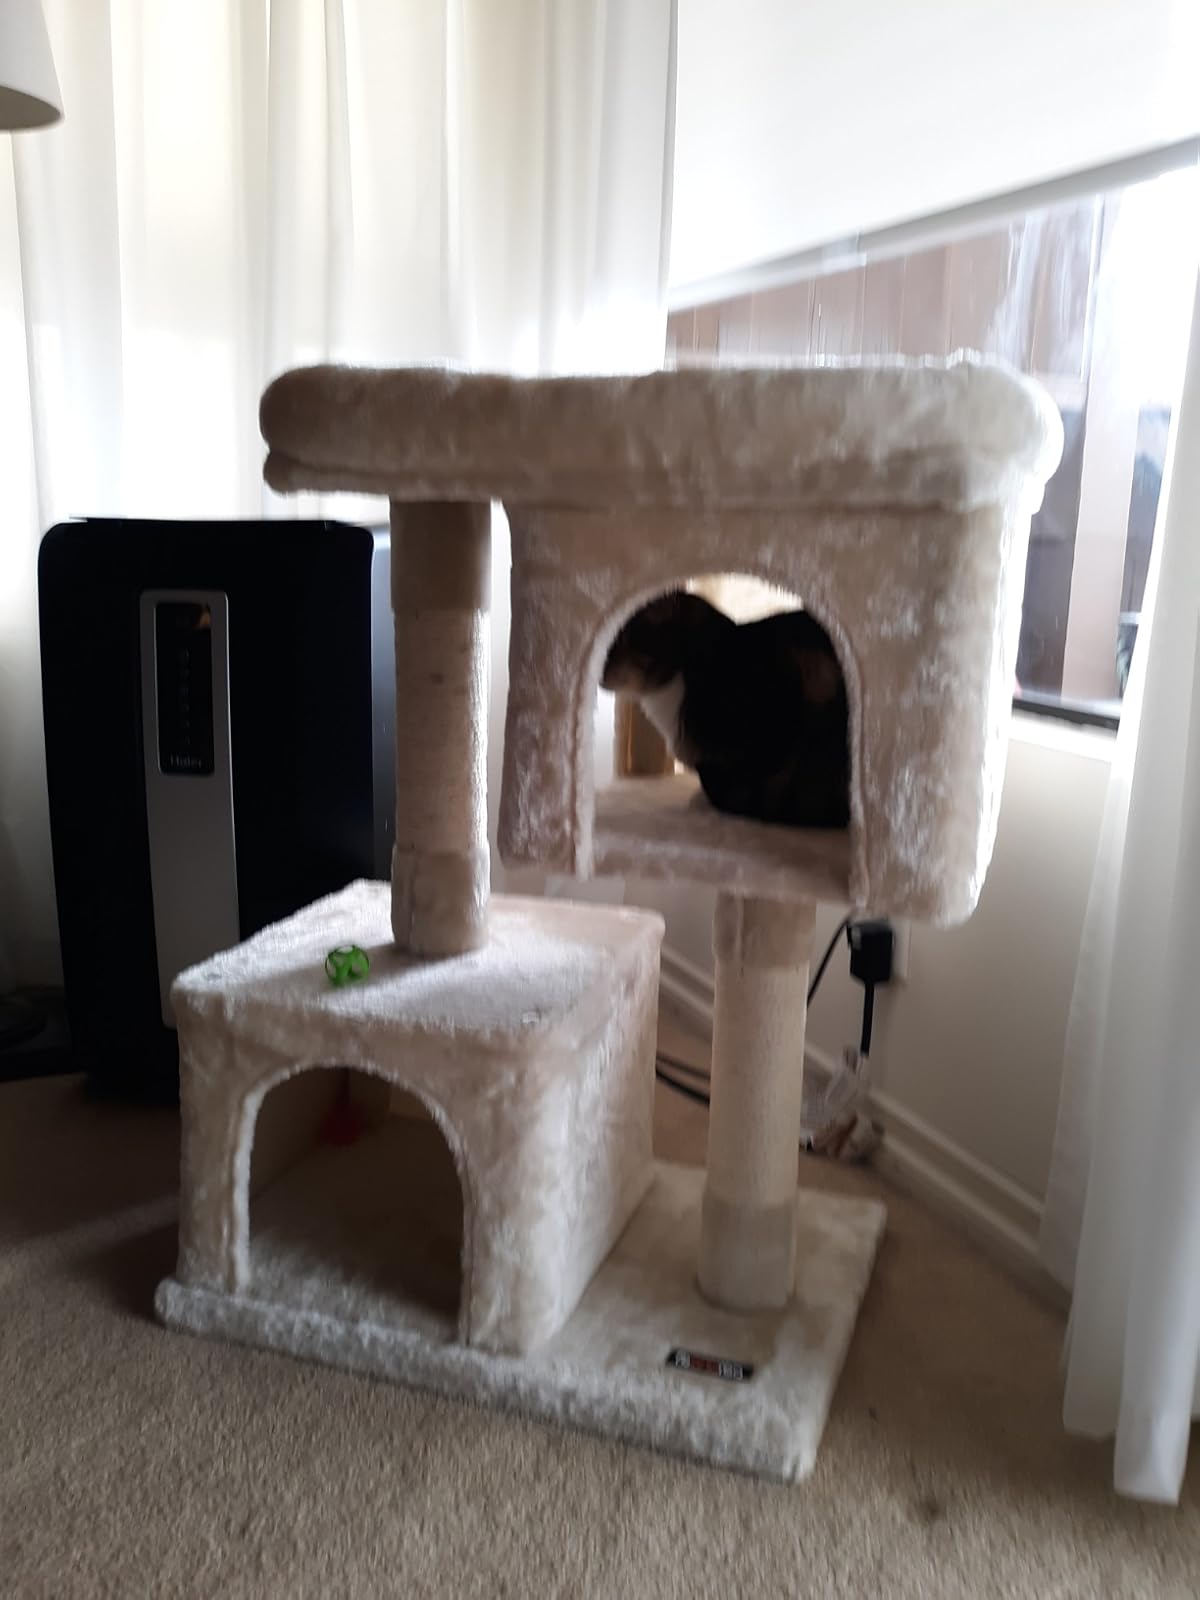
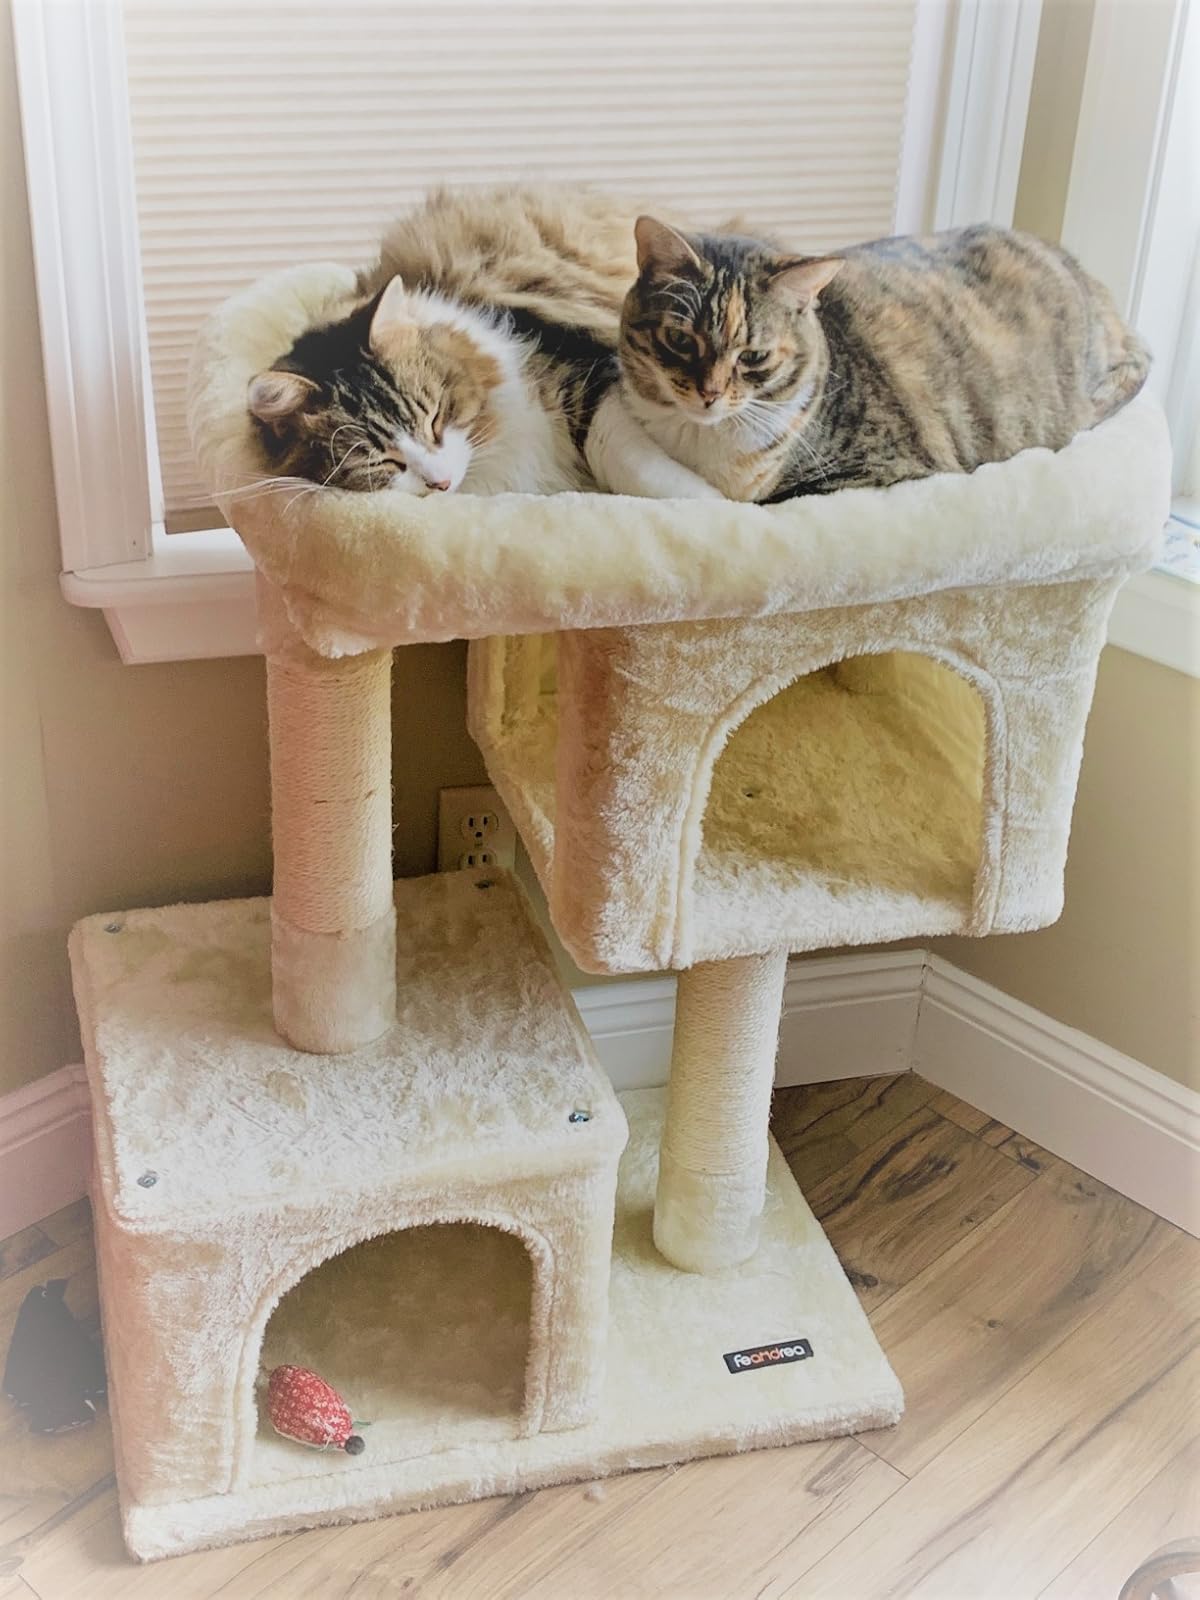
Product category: items_cat tree
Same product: yes